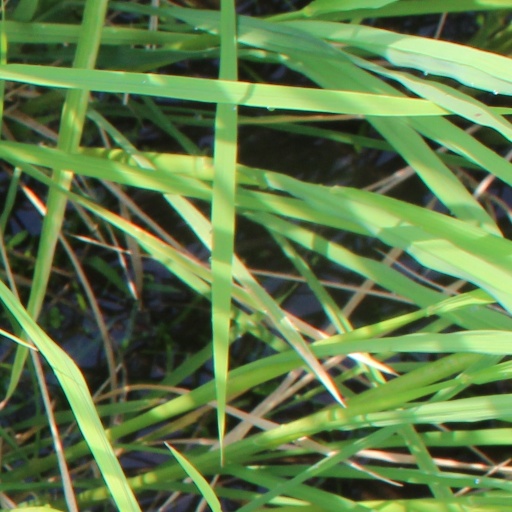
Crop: rice